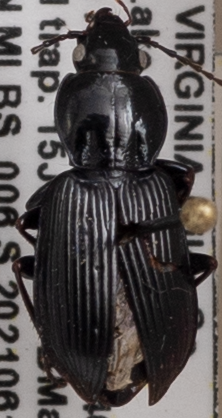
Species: Pterostichus mutus
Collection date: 2021-06-15
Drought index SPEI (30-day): -0.51
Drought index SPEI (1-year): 0.718
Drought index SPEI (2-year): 1.28